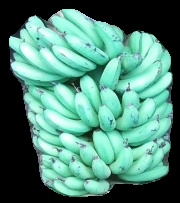
Variety: pachbale
Grade: grade1